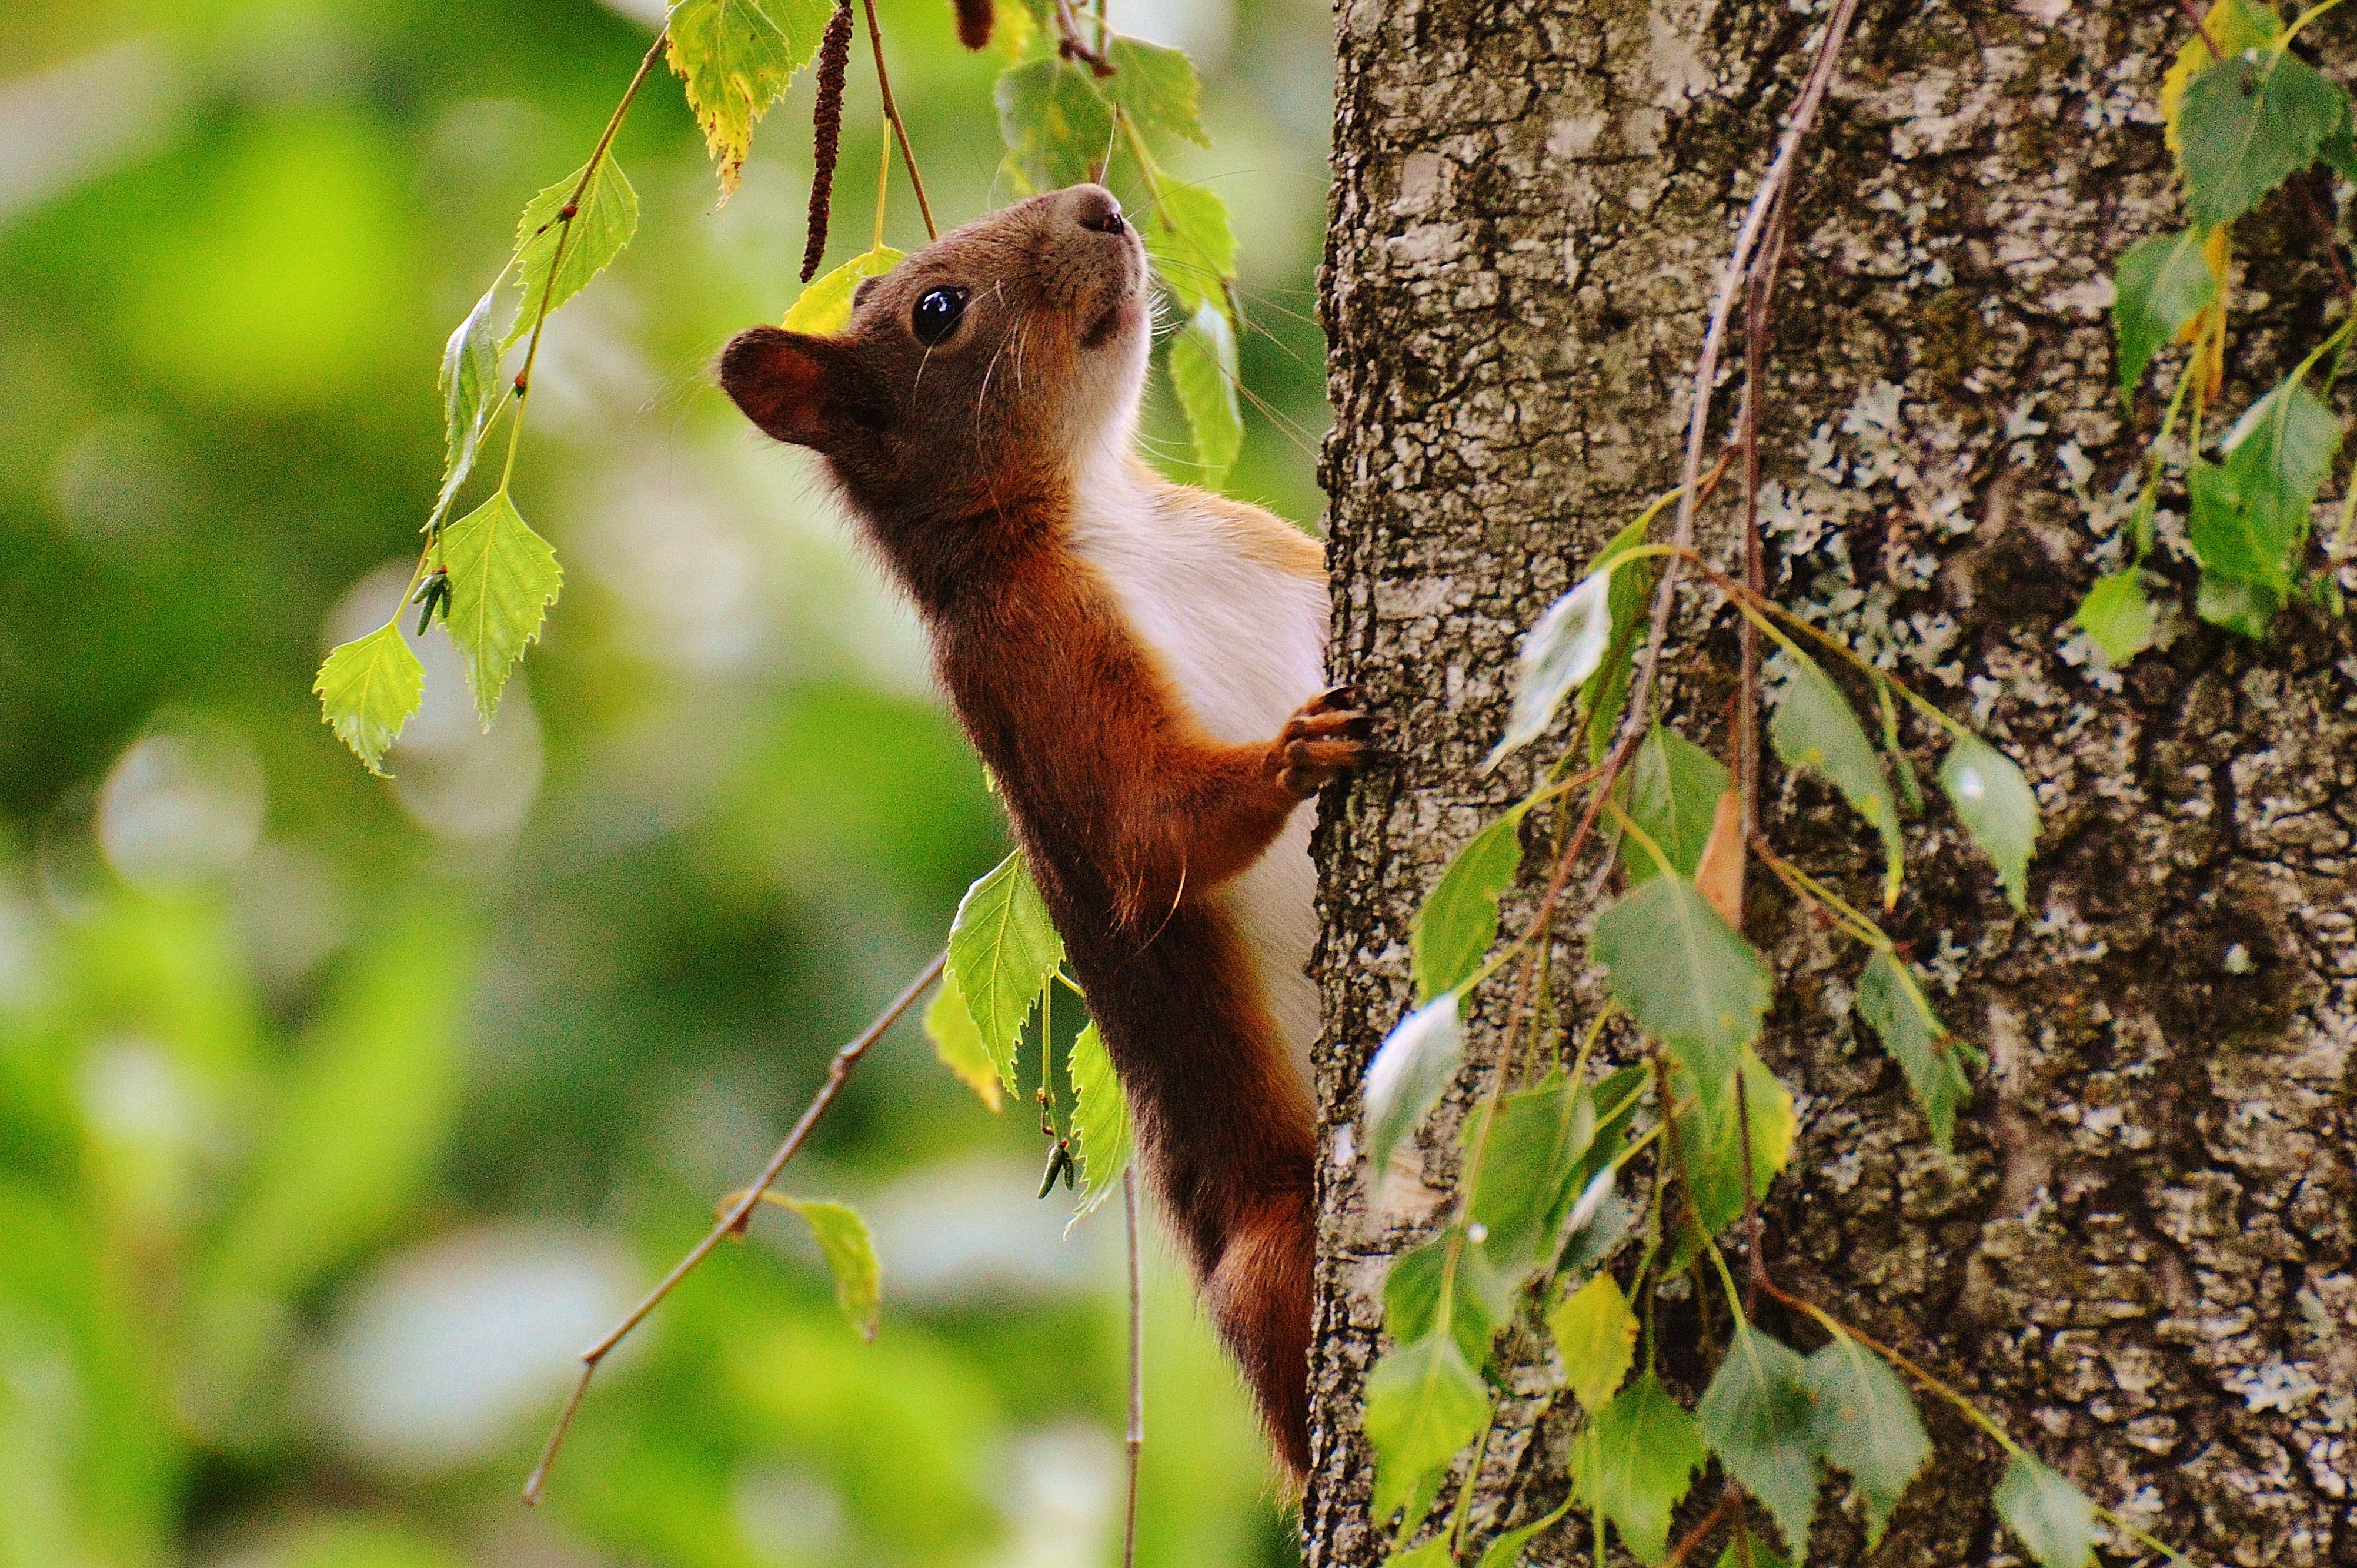
tree, nature, branch, animal, cute, wildlife, jungle, mammal, squirrel, rodent, fauna, leaves, outdoors, rainforest, vertebrate, new world monkey